El Tiempo (Colombia)

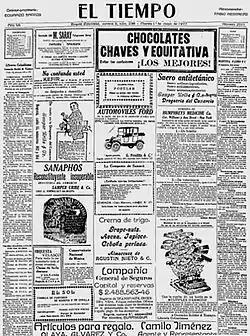
First Edition of El Tiempo using its now traditional logo, published on May 1st, 1917. The first edition of the newspaper was published 6 years before, in 1911.

El Tiempo is a nationally distributed broadsheet daily newspaper in Colombia launched on January 30, 1911. , "El Tiempo" had the highest circulation in Colombia with an average daily weekday of 1,137,483 readers, rising to 1,921,571 readers for the Sunday edition.